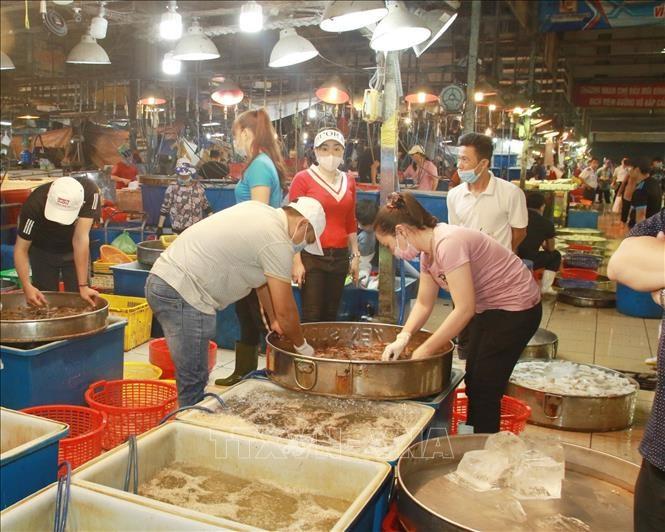
người phụ nữ mặc áo đỏ đang nhìn vào cái thau